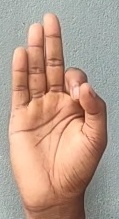
ASL sign: F